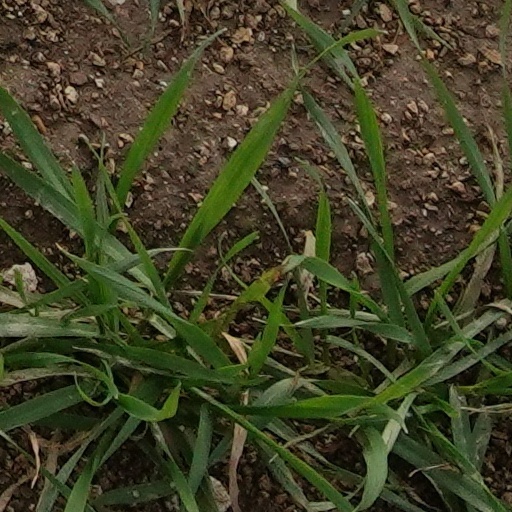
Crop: wheat